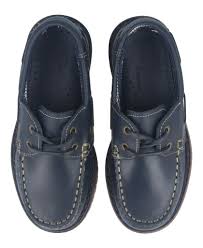
Label: Boat